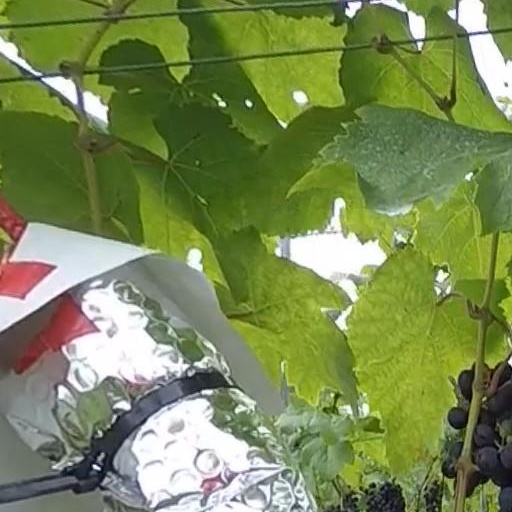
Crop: grape